Drouin, Victoria

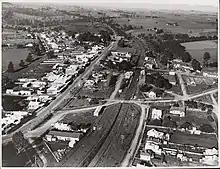
Aerial view of railway and town centre looking east, 1944

As land was cleared, dairy farming became the main industry. Initially, butter and cheese were made on the farm. A creamery operated from 1891 to 1895 and in 1904 a co-operative butter factory was established at Drouin. When this factory was extended in 1907, an electric light plant was installed which also provided light for the streets and homes of Drouin. The factory supplied fresh milk to the Melbourne market from 1915.